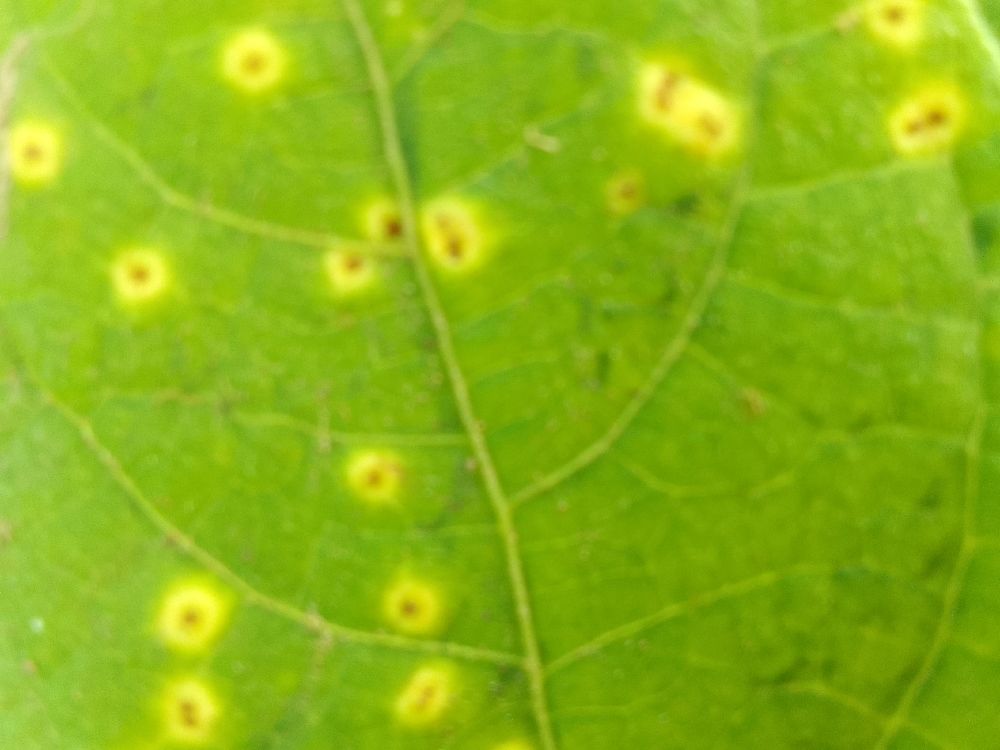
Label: rust